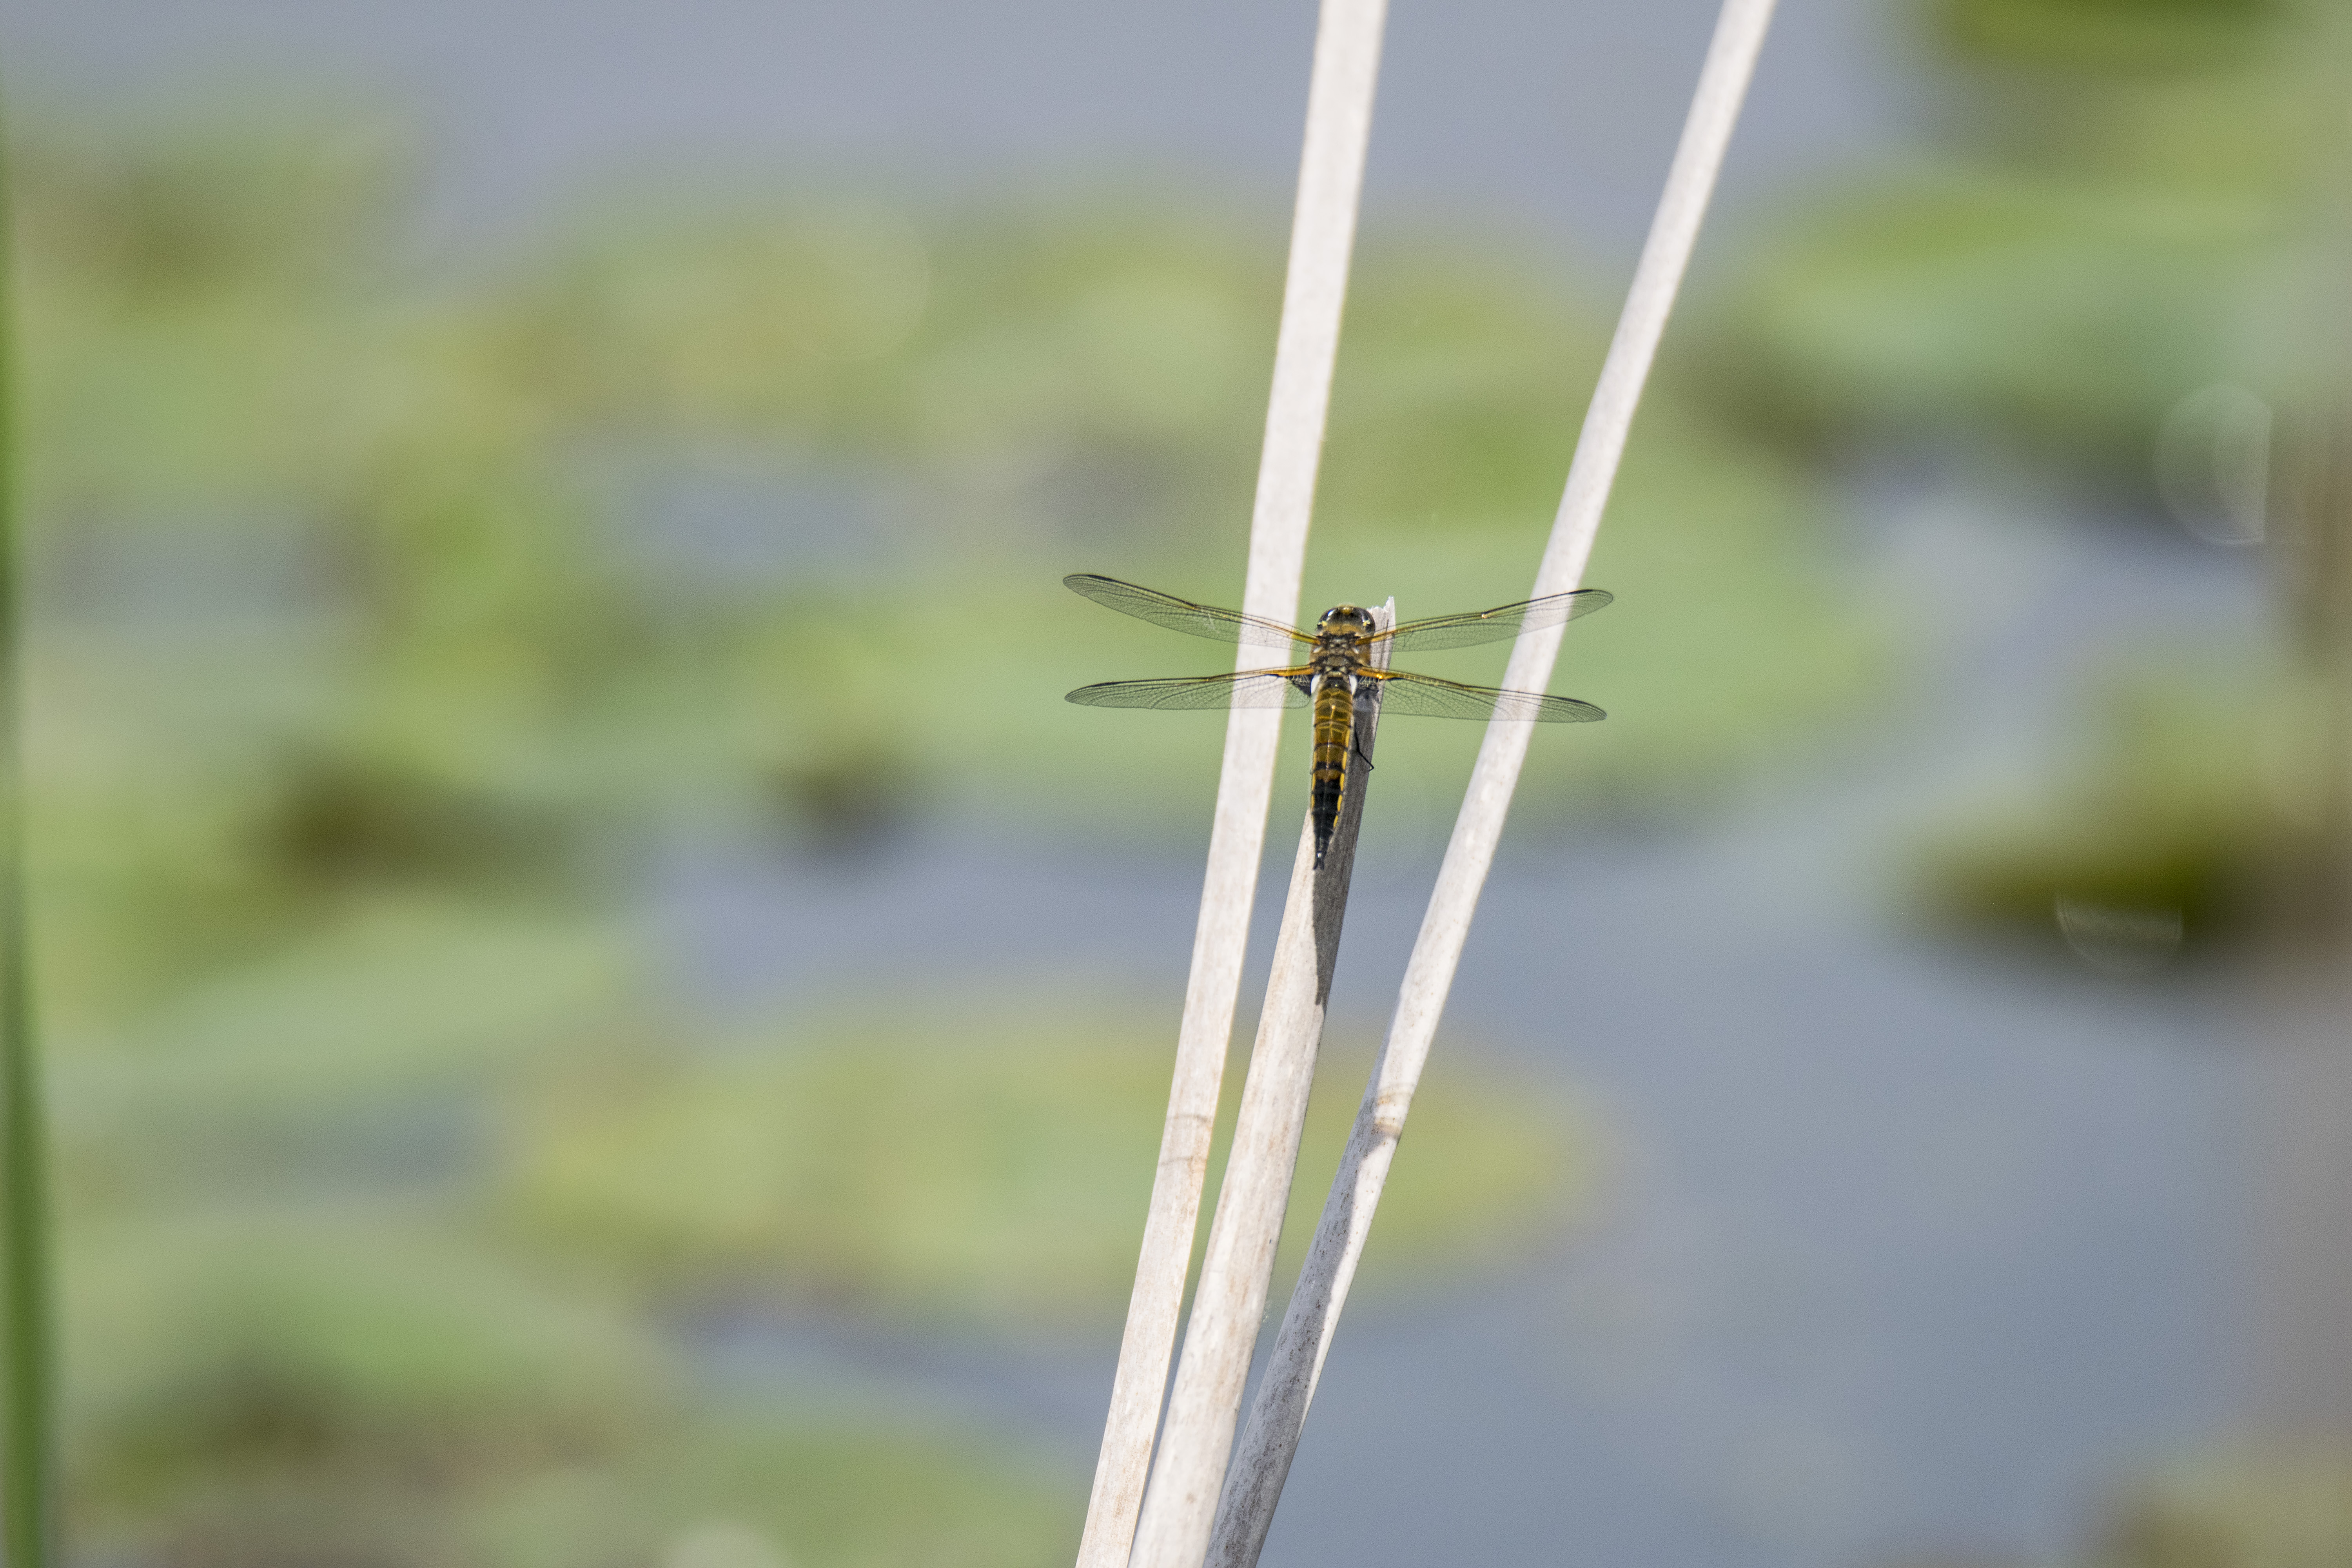
nature, grass, wing, leaf, green, insect, fauna, invertebrate, canada, dragonfly, quebec, damselfly, sherbrooke, libellule, macro photography, arthropod, grass family, plant stem, dragonflies and damseflies